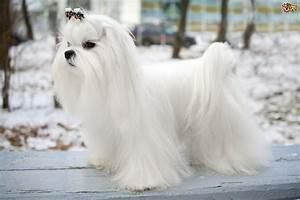
dog